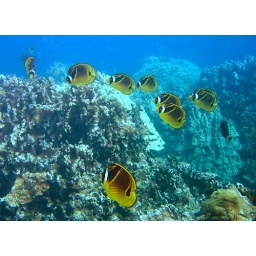
racoon butterfly fish in a school.......